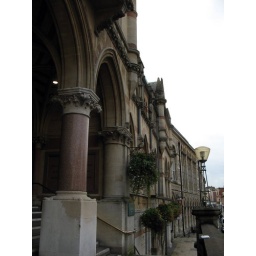
'Left over' book taken from book swap table at Bookcrossing Unconvention in Swindon.